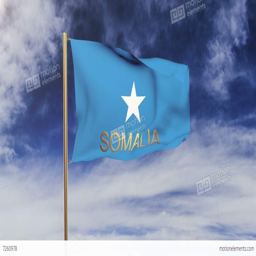
flag with title waving in the wind .